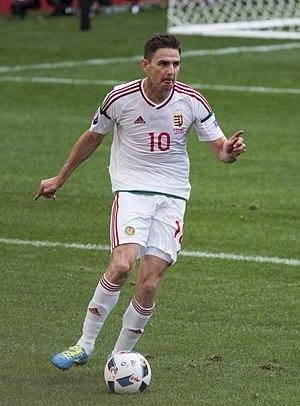
Zoltán Gera, né le 22 avril 1979 à Pécs, est un footballeur international hongrois. Il joue au poste de milieu de terrain. Il est aussi capitaine de l'équipe de Hongrie.